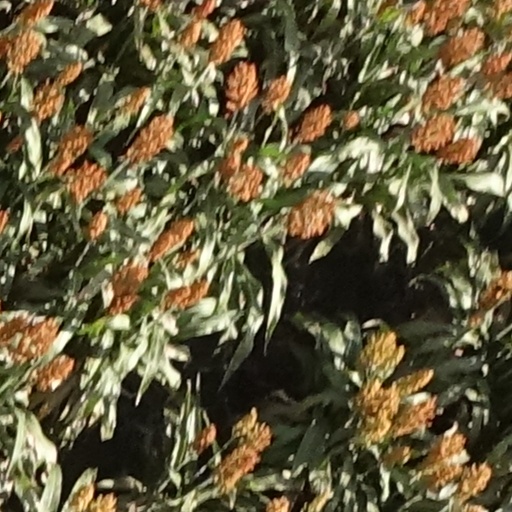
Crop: sorghum